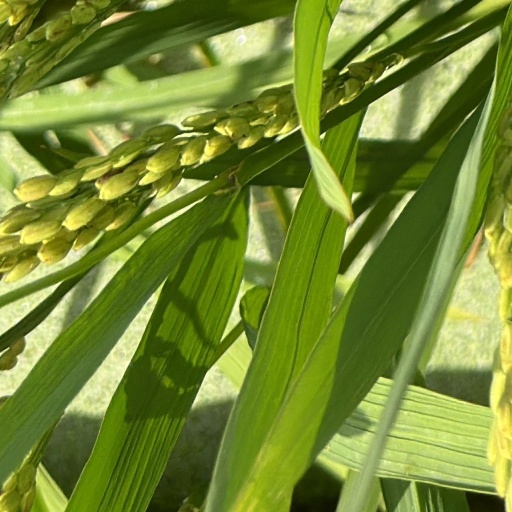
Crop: rice